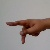
The image shows a hand gesture representing the letter 'P' in Indian Sign Language.